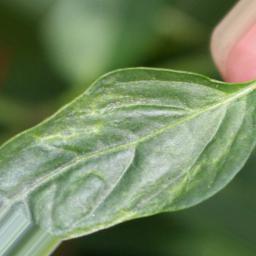
Label: mites_and_trips